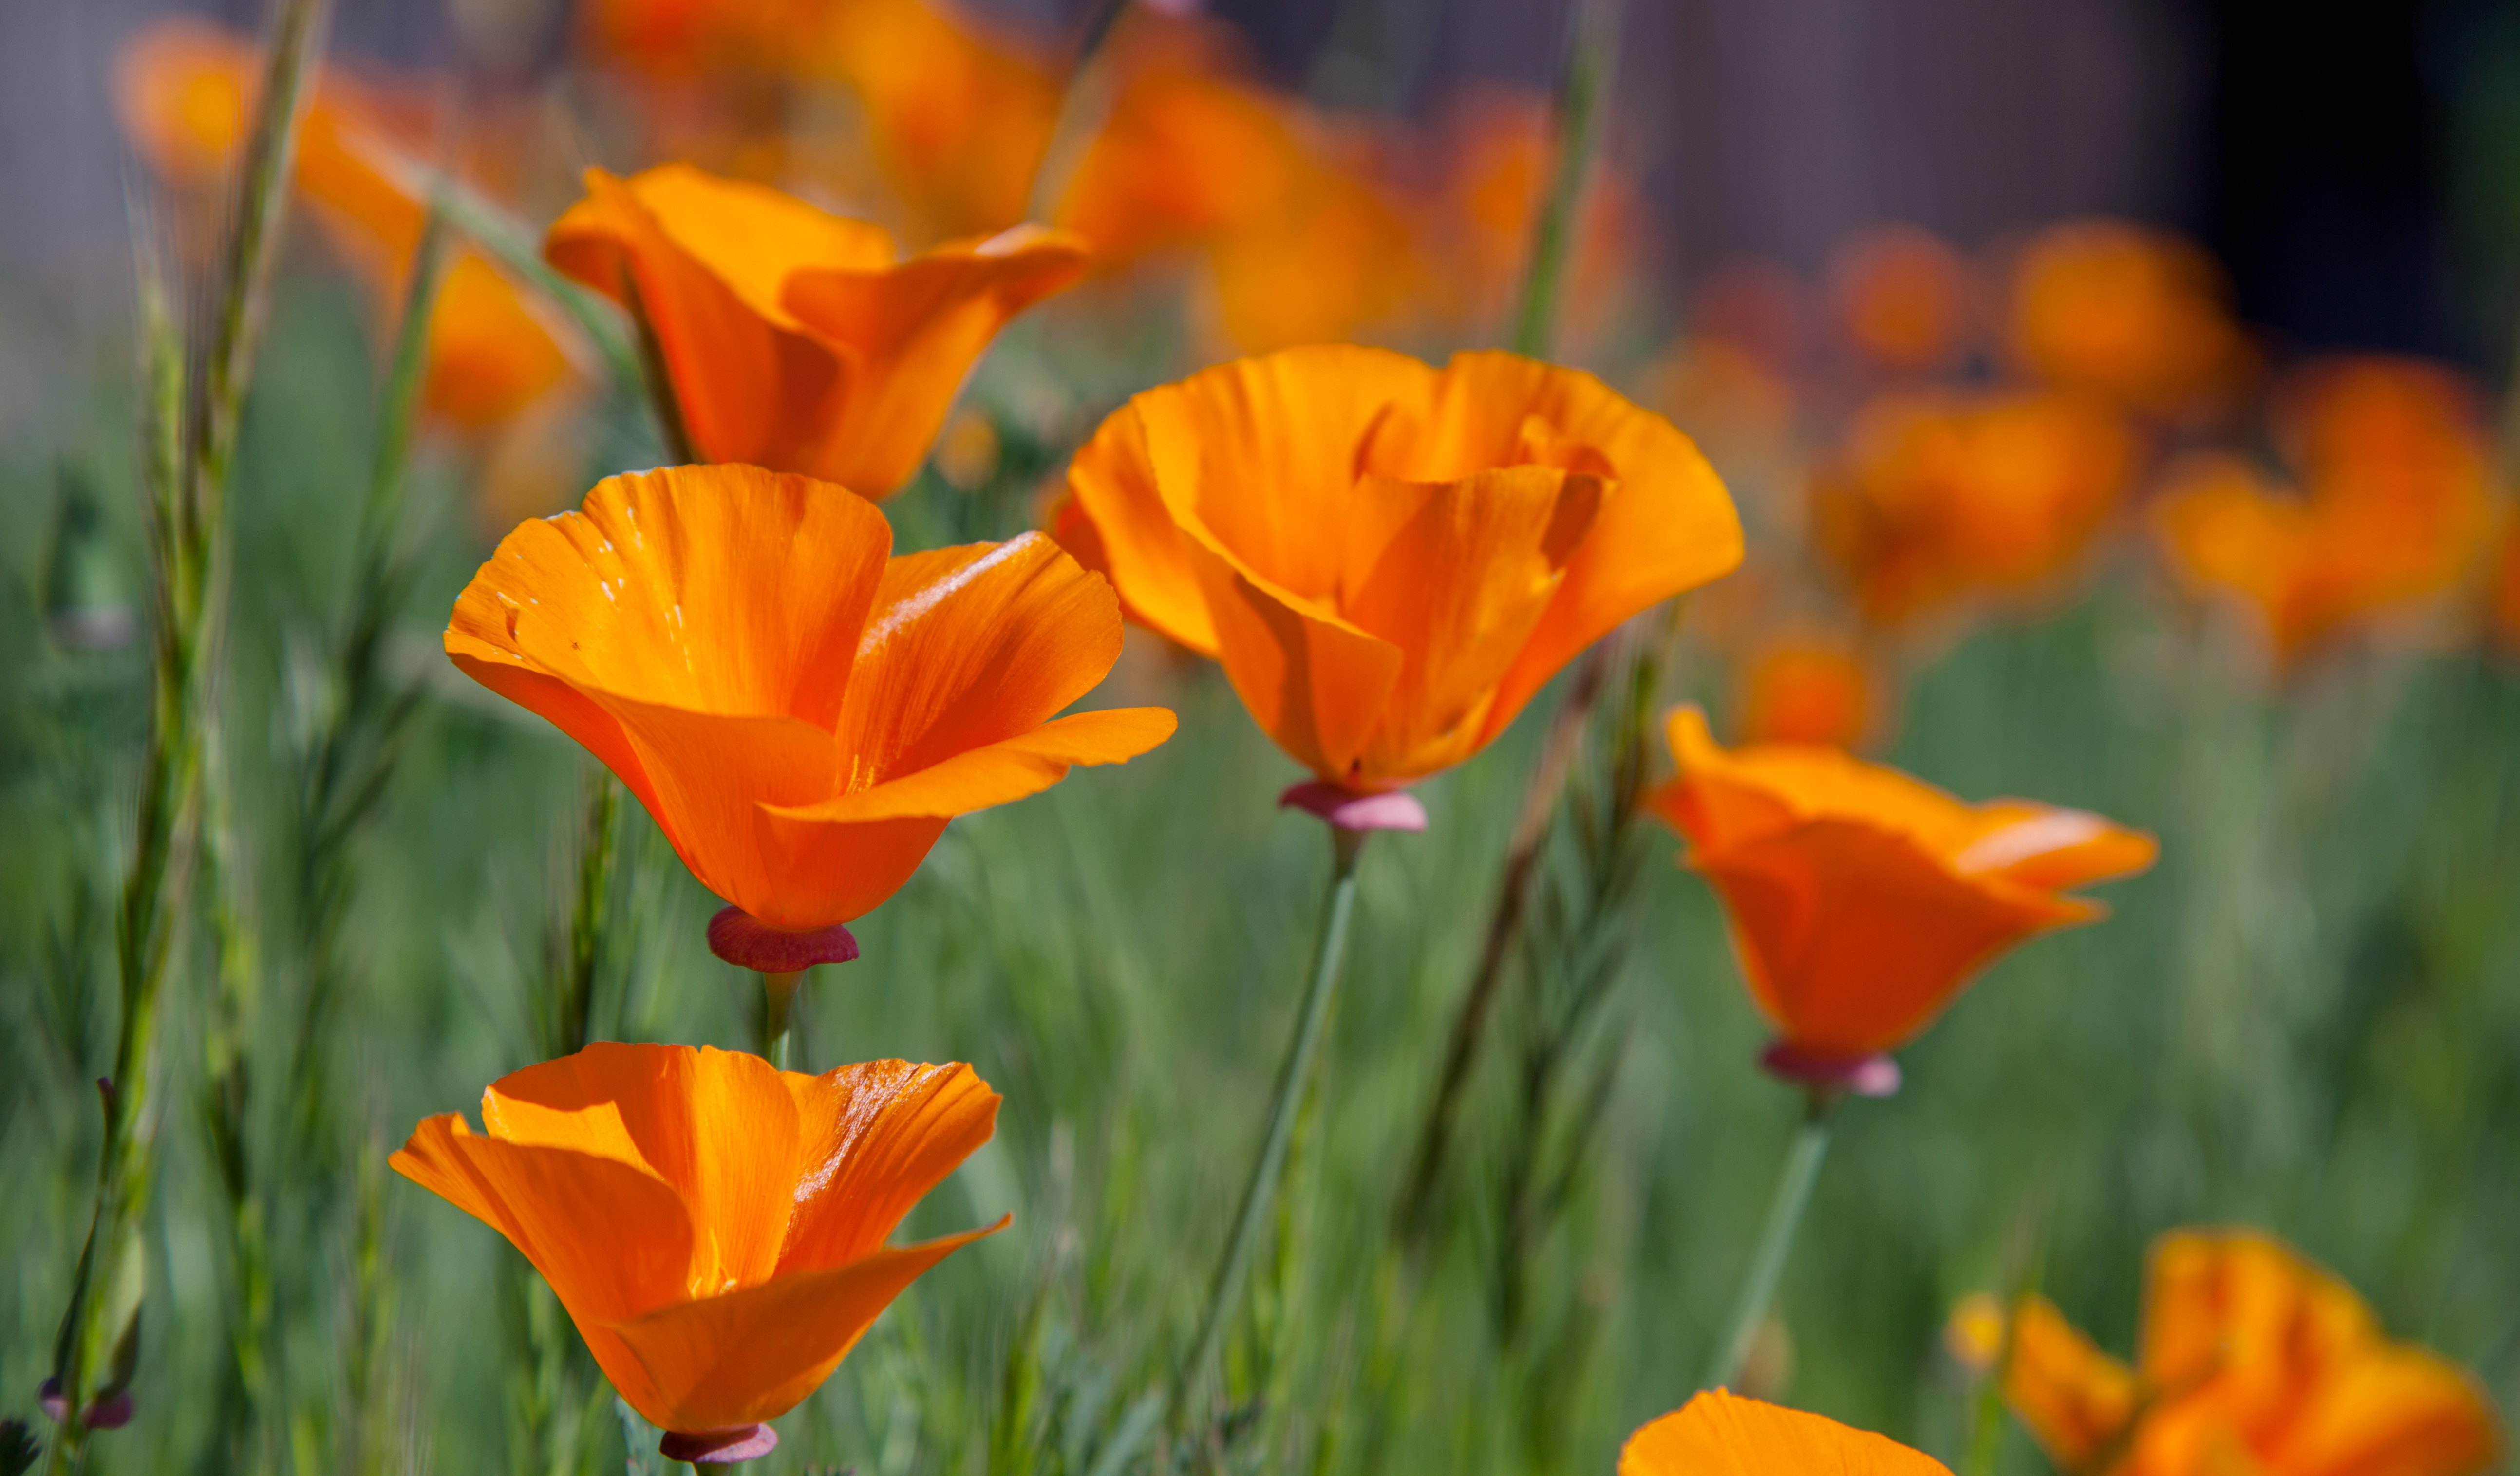
plant, field, flower, petal, yellow, flora, wildflower, poppy, macro photography, flowering plant, eschscholzia californica, land plant